Toye, Kenning & Spencer

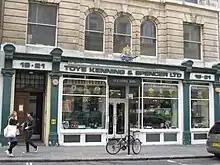
Toye, Kenning & Spencer at 19-21 Great Queen Street, London WC1 (2011)

Toye, Kenning & Spencer is a British jewellery and clothing manufacturer based at Bedworth, Warwickshire; the Jewellery Quarter, Birmingham; and Covent Garden, London.